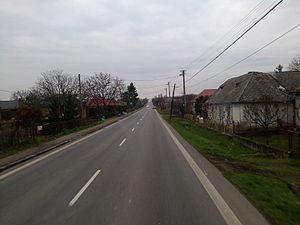
Krčava est un village de Slovaquie situé dans la région de Košice.